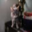
Label: cat